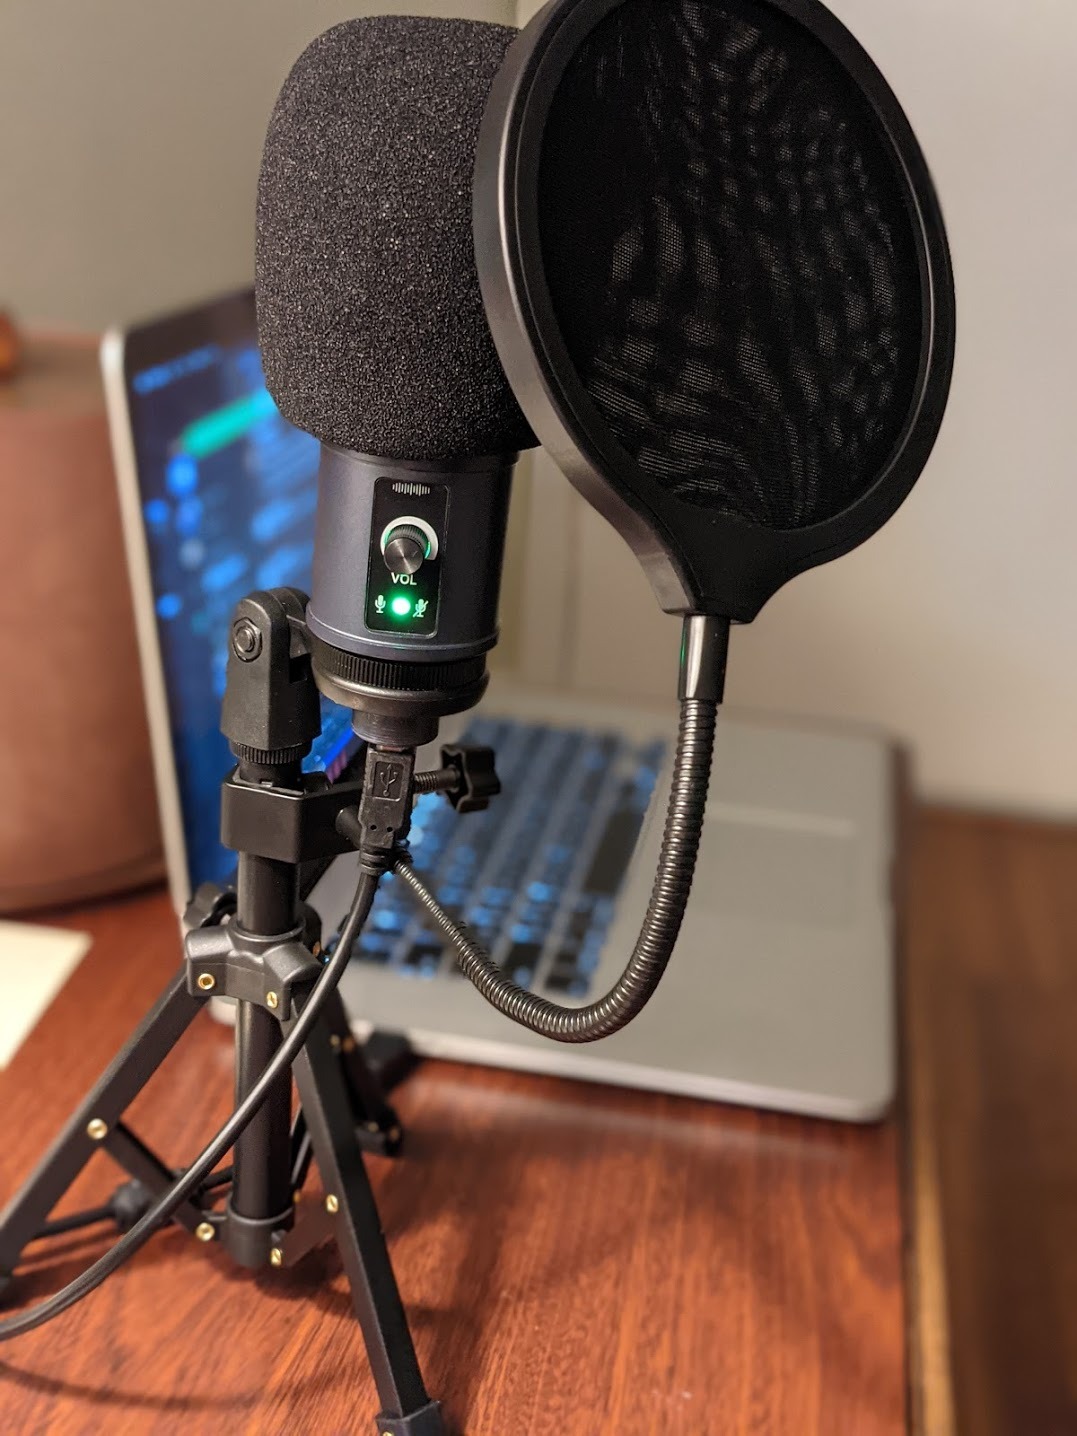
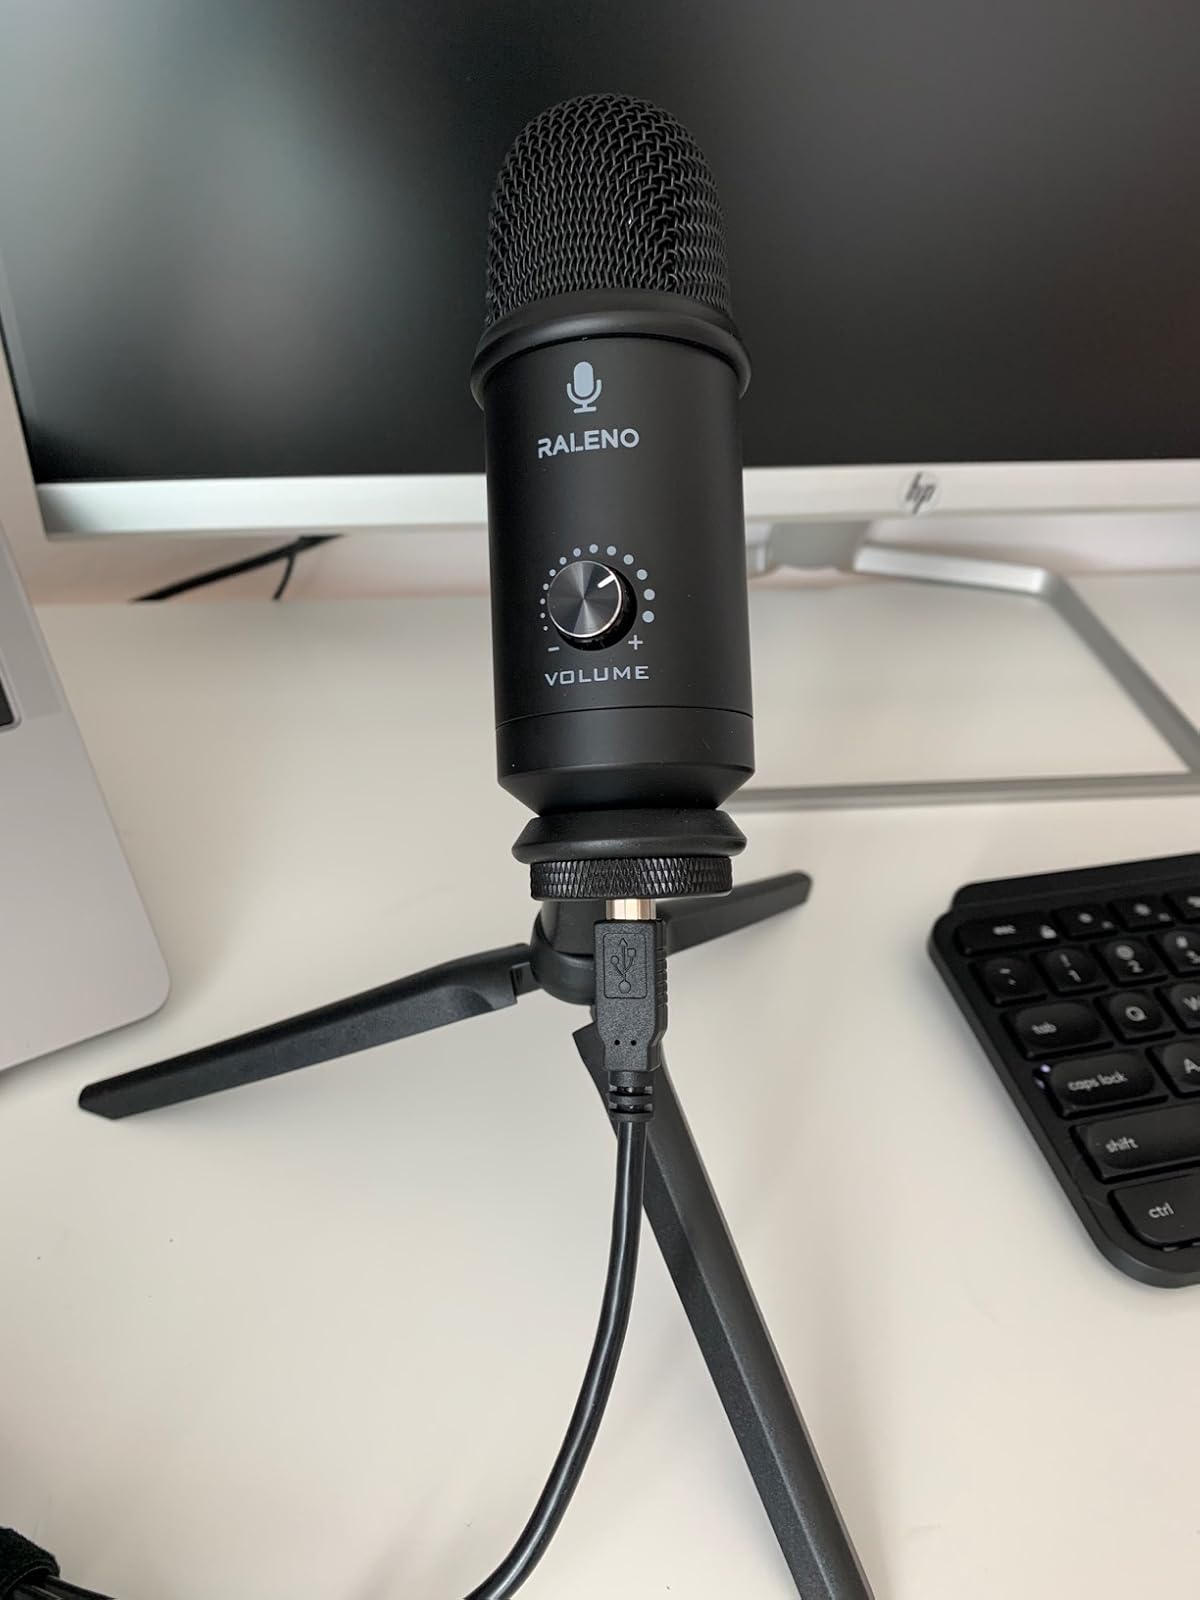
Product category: microphone
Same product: no